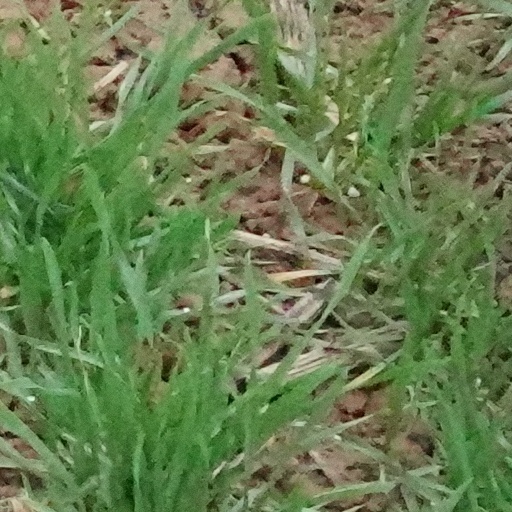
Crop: wheat